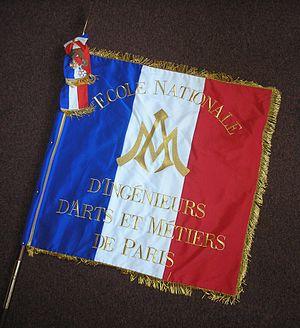
Drapeau de l'Ecole Arts et Métiers ParisTech, portant les décorations de l'Ecole sur sa cravate.
L'école Arts et Métiers est l'une des 205 écoles d'ingénieurs françaises accréditées au 1ᵉʳ septembre 2019 à délivrer un diplôme d'ingénieur.